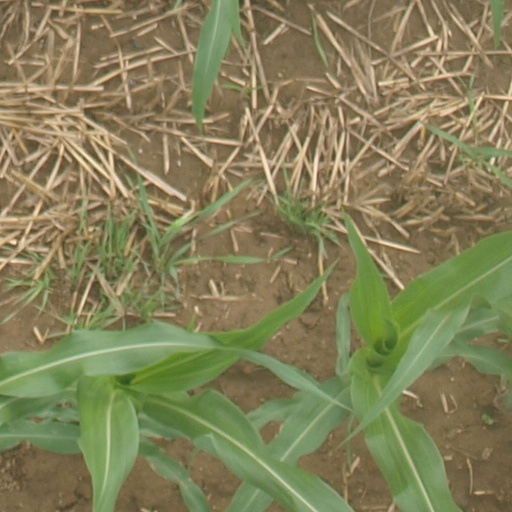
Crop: maize; corn